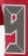
Number: 9